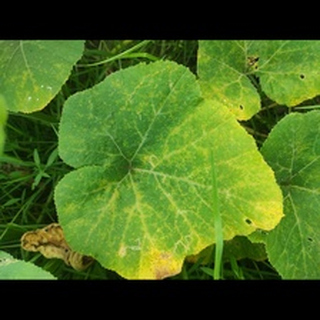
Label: pumpkin_bacterial_leaf_spot